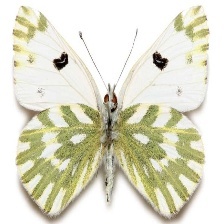
Species: BECKERS WHITE
Butterfly family (ImageNet category): cabbage_butterfly